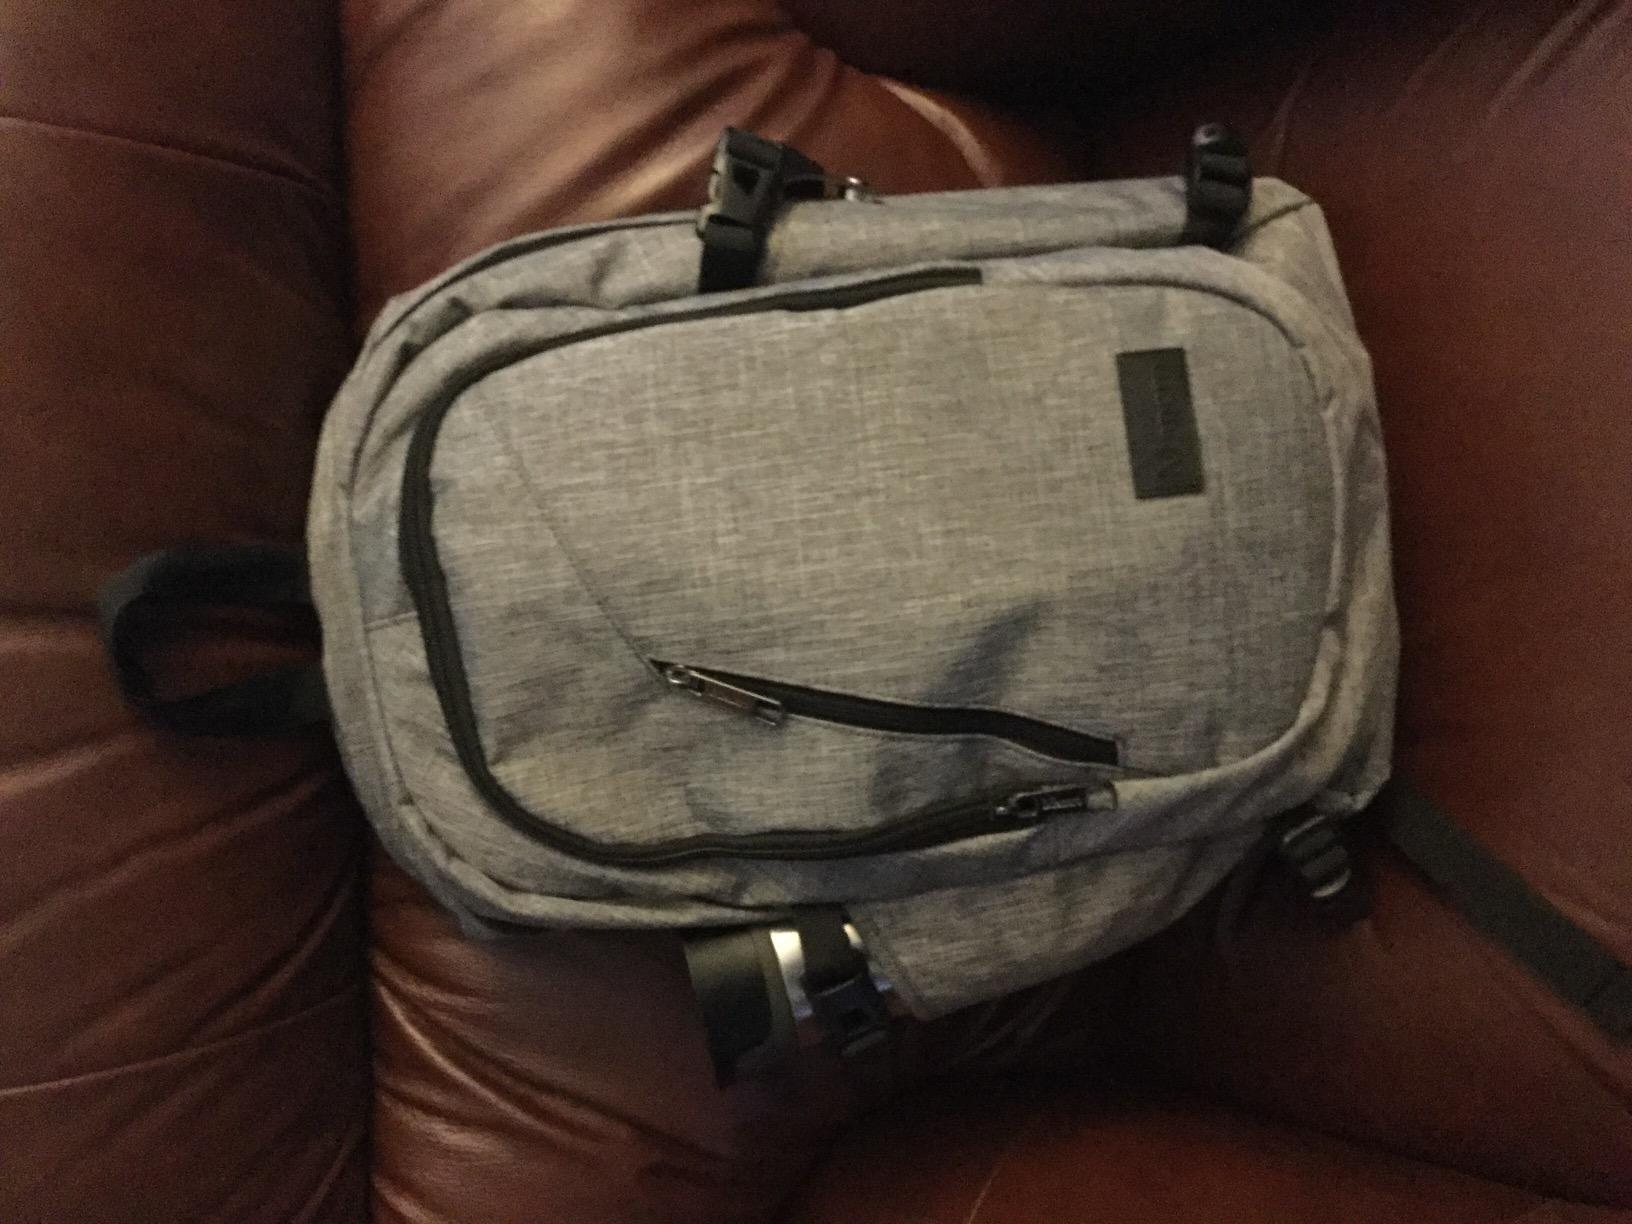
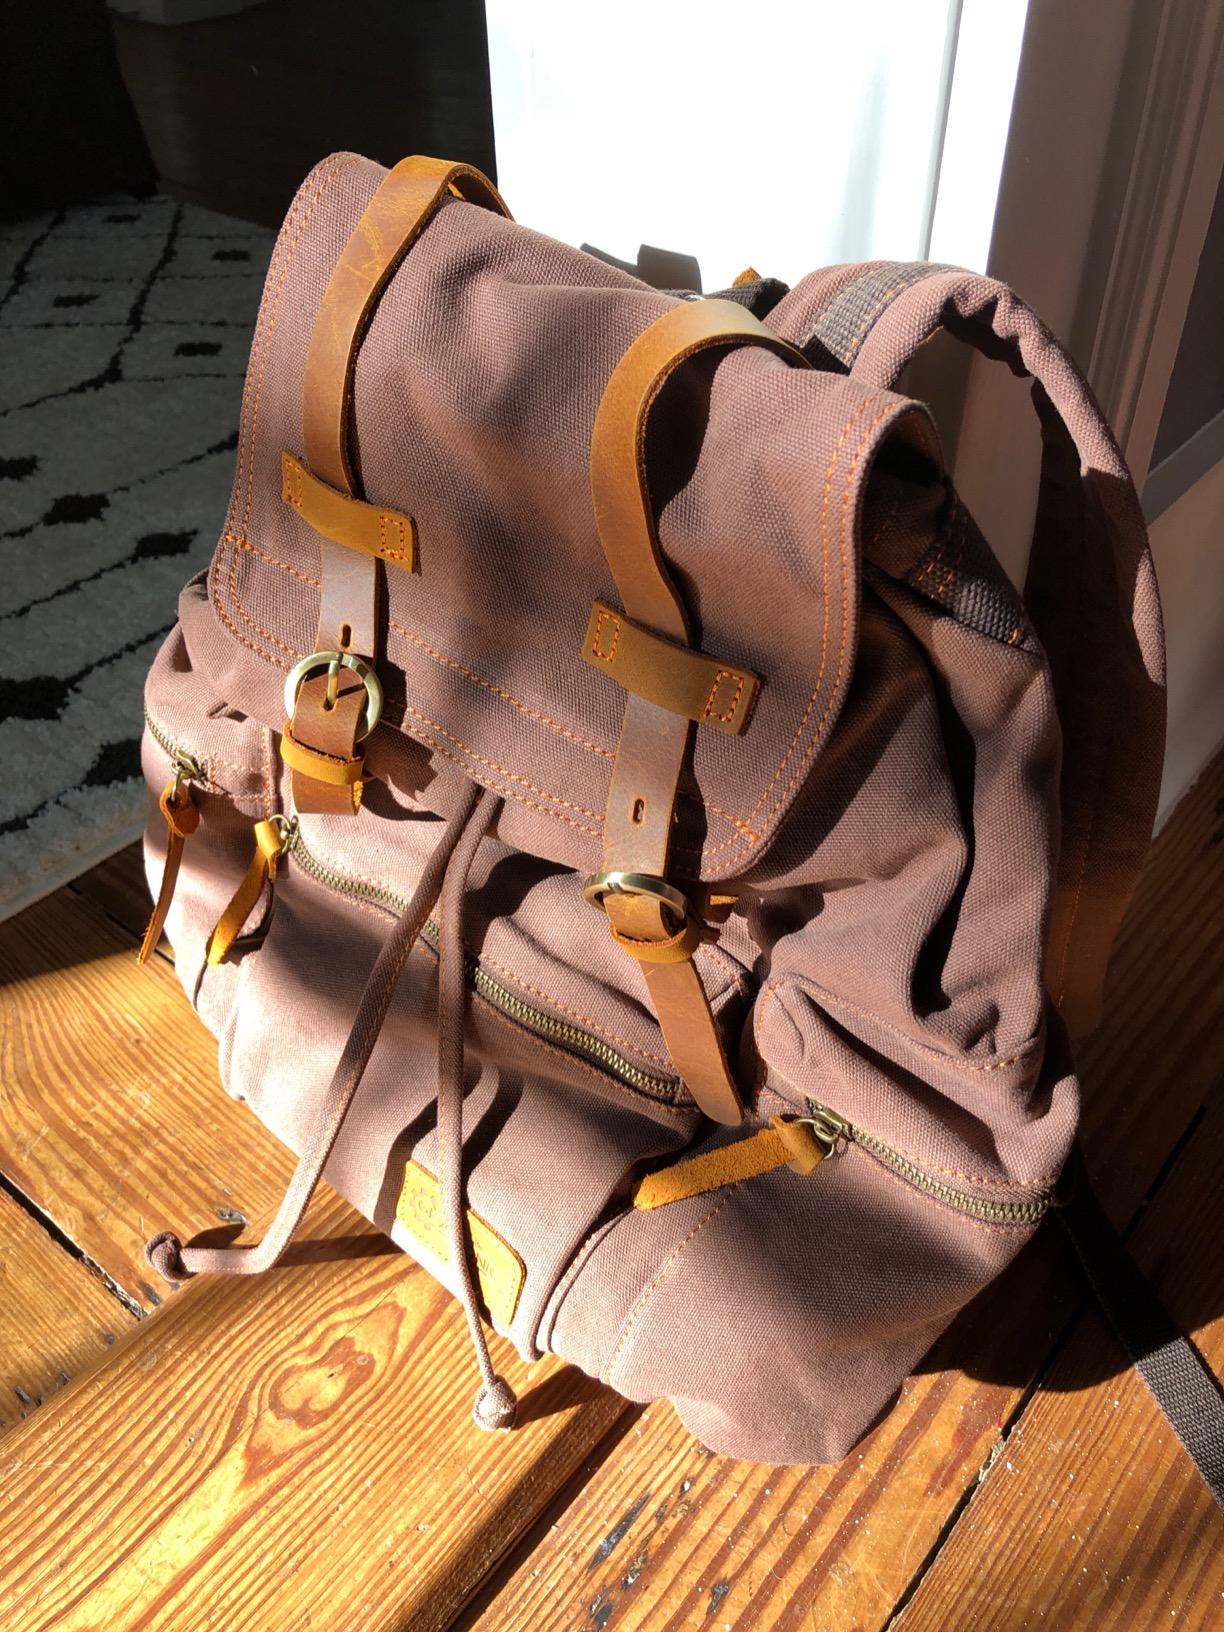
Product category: bag
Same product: no